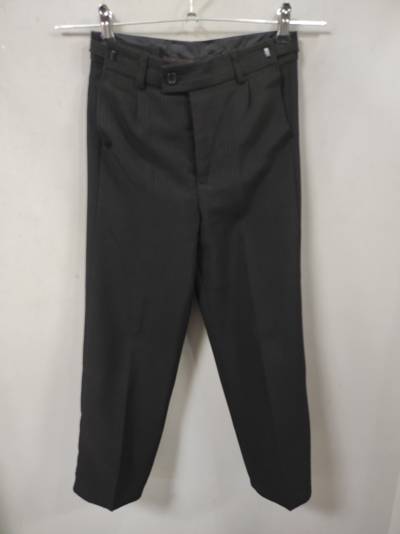
Waste category: clothes